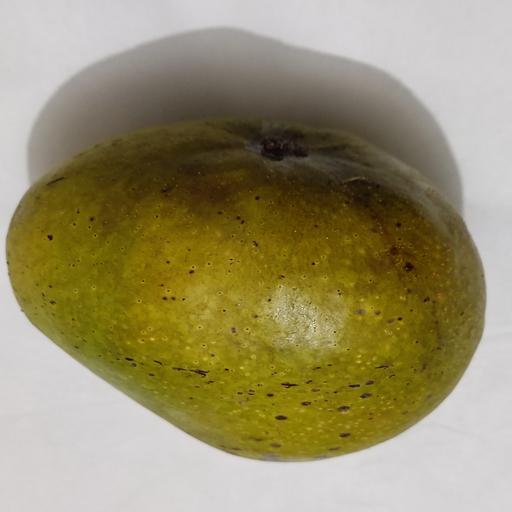
Crop type: Mango_Bari